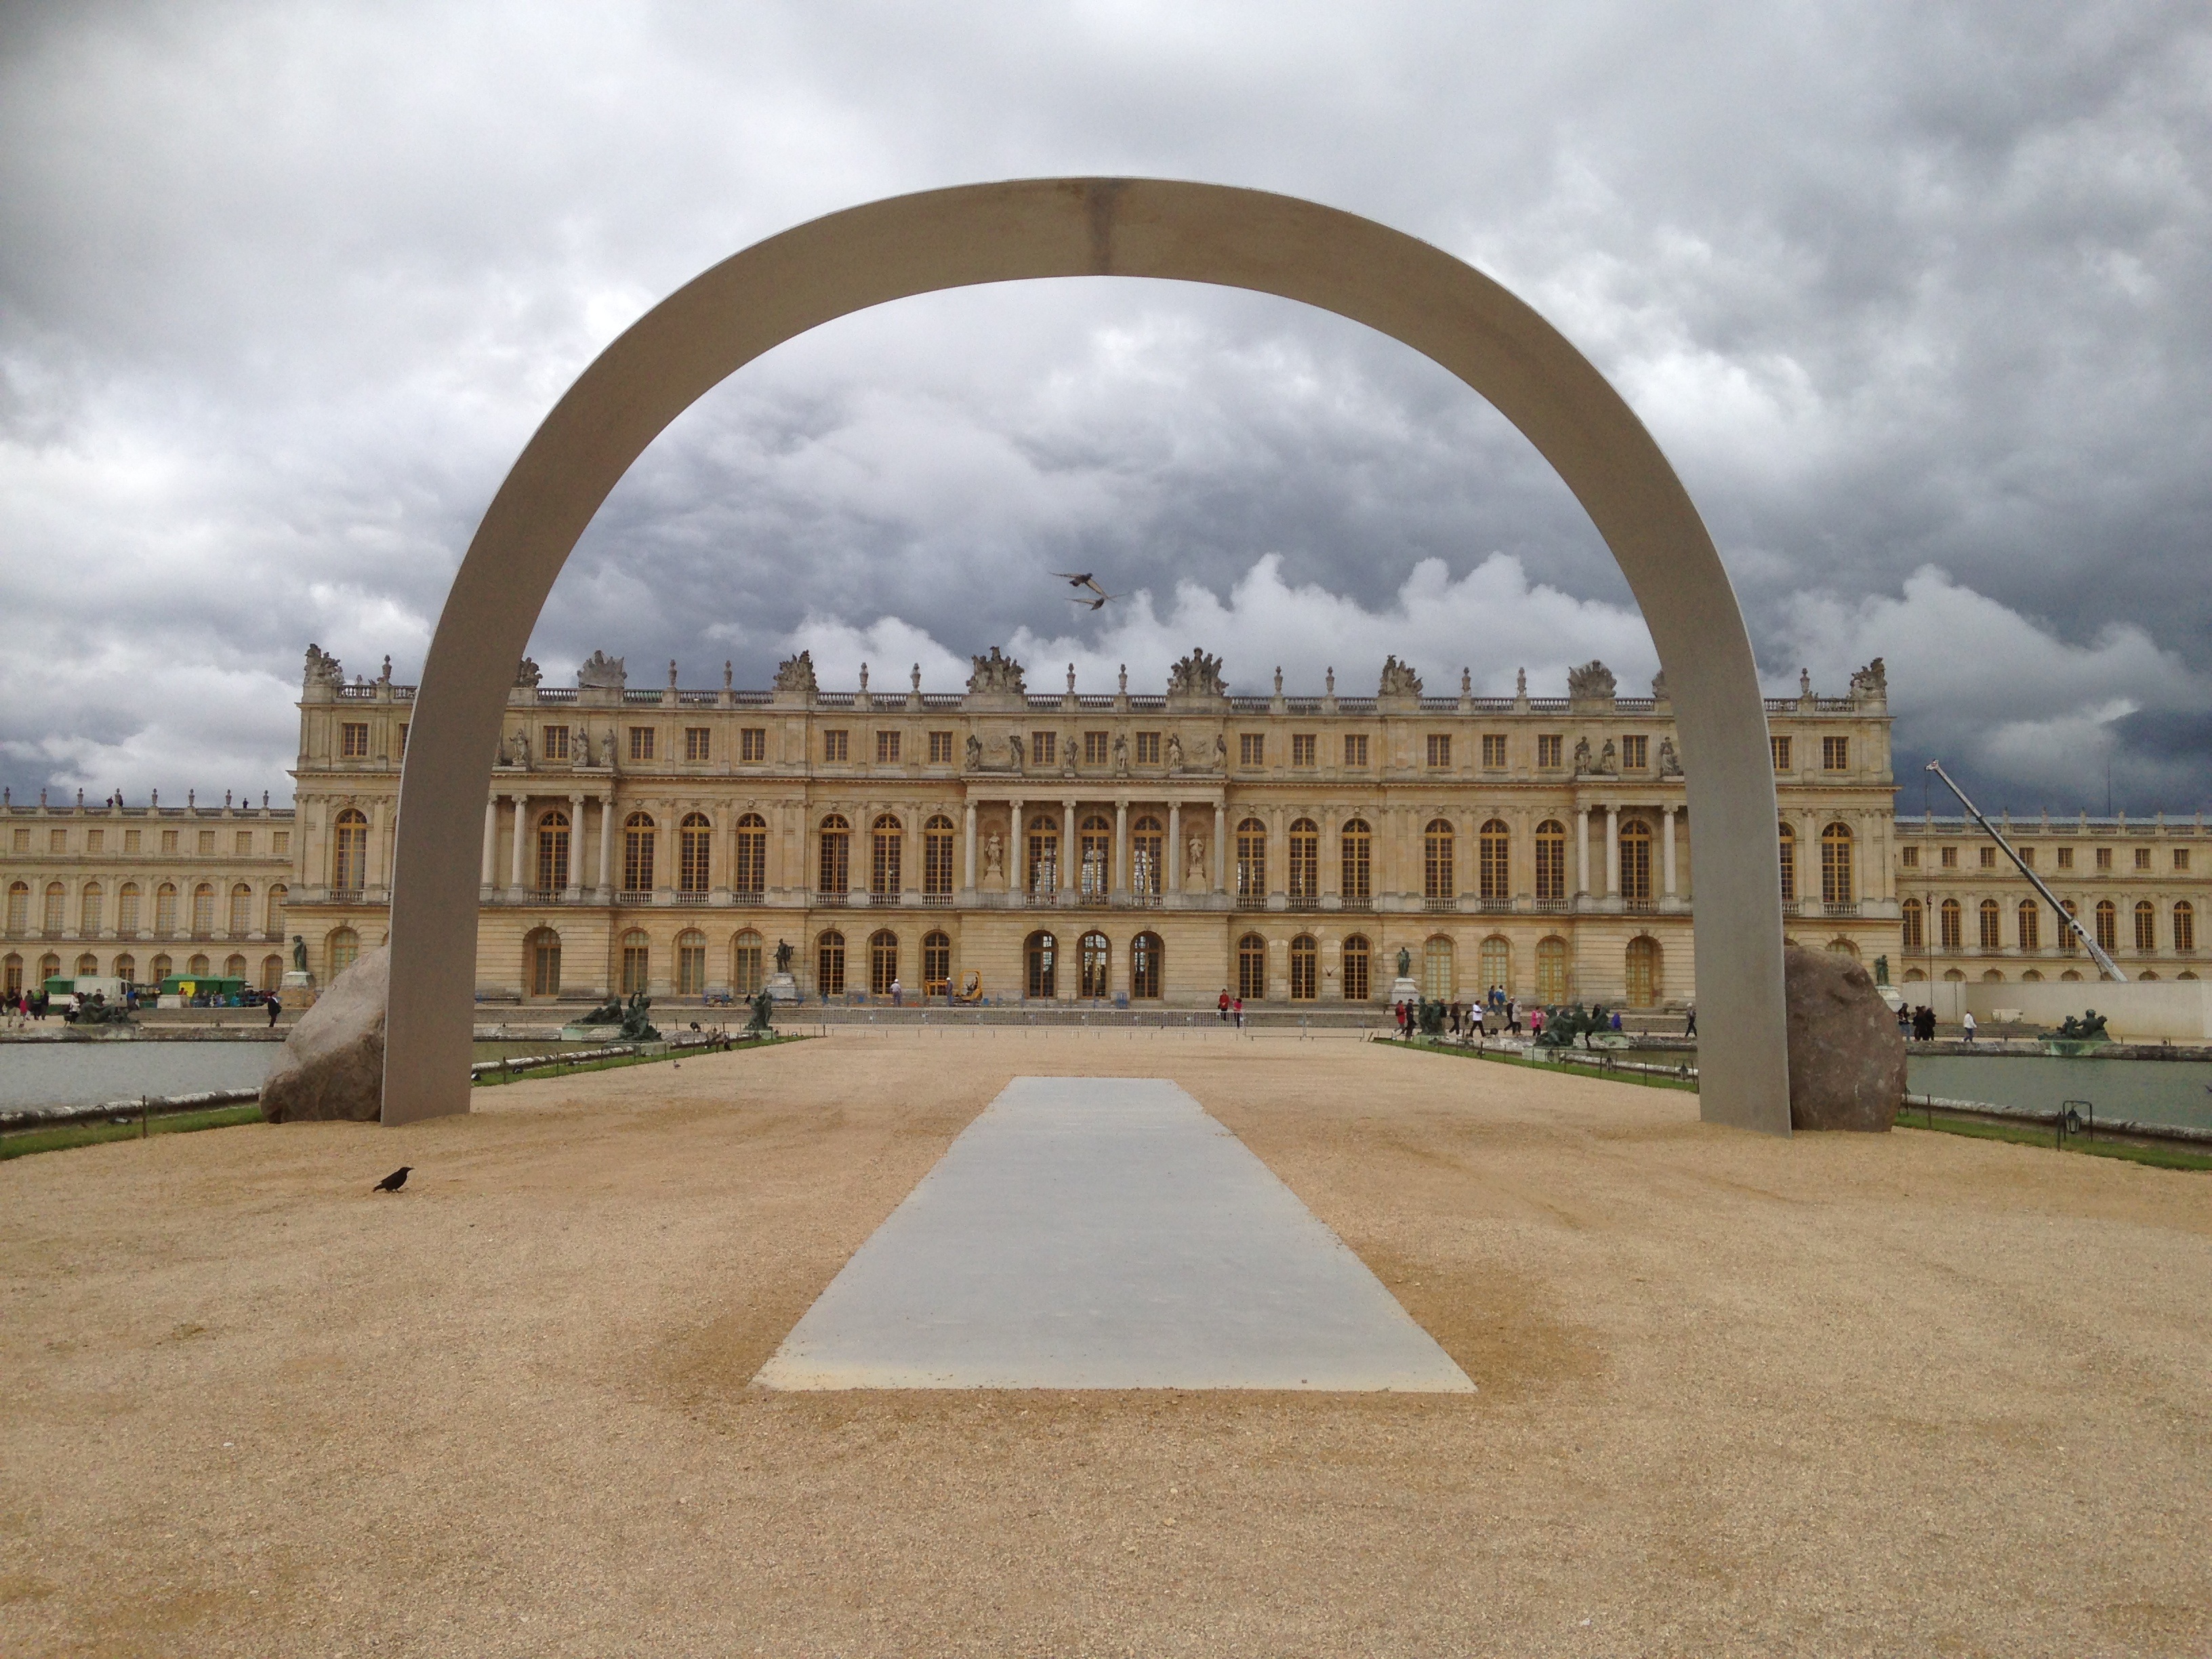
architecture, structure, building, palace, old, paris, monument, travel, france, europe, arch, landmark, historic, memorial, palais, french, amphitheatre, decorative, historical, royal, parisian, ancient history, versaille